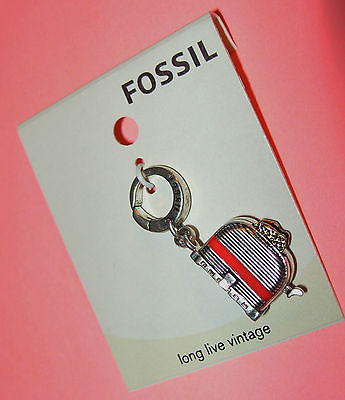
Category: toaster